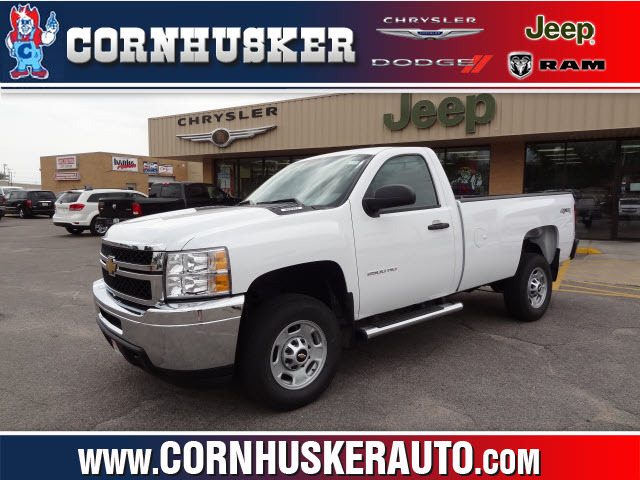
Car model: 2012 Chevrolet Silverado 2500HD Regular Cab